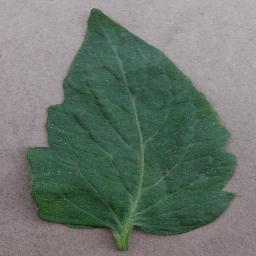
Label: Tomato___Bacterial_spot